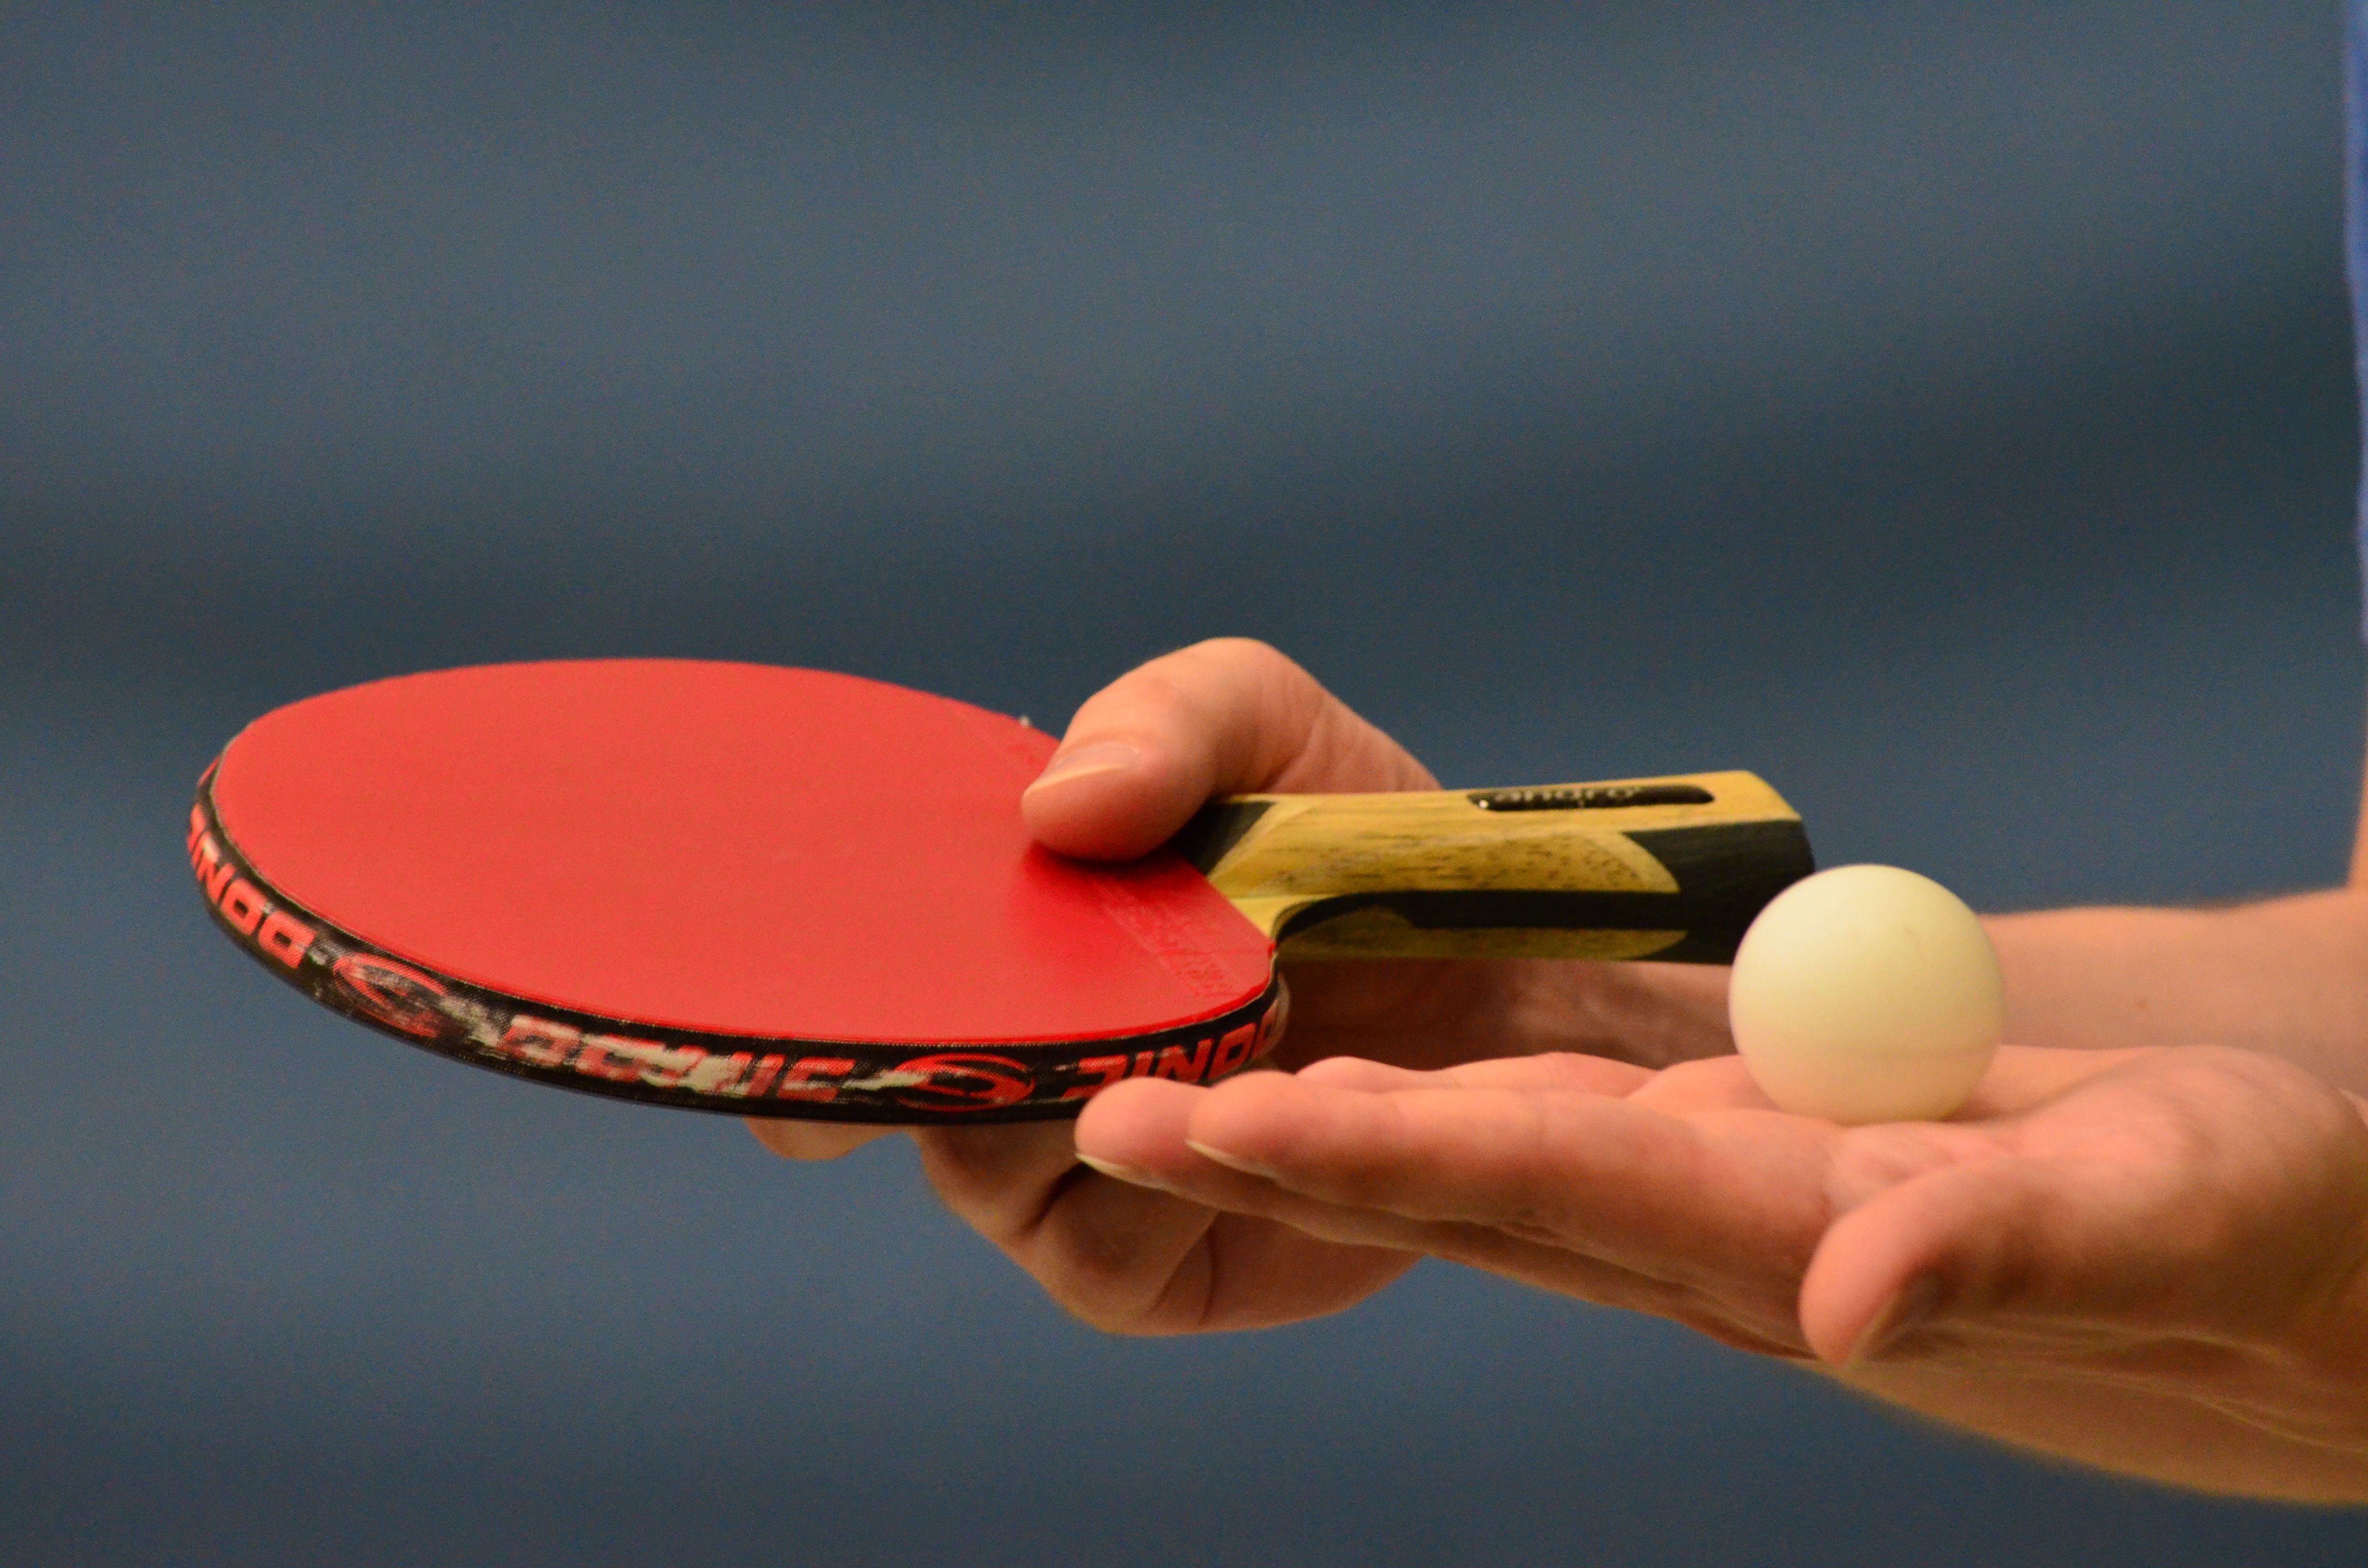
hand, sport, play, finger, toy, sports equipment, ball, bat, premium, table tennis, ping pong, table tennis bat